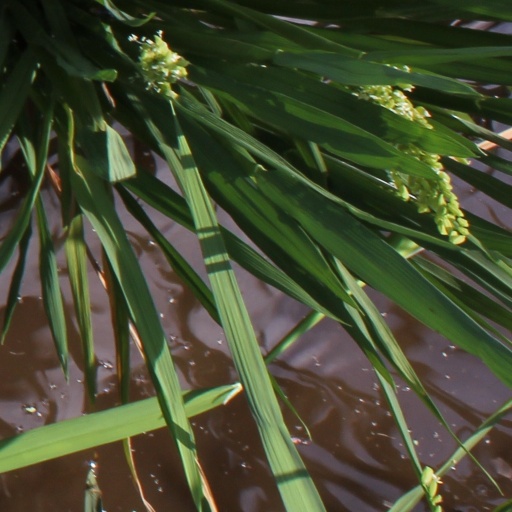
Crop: rice